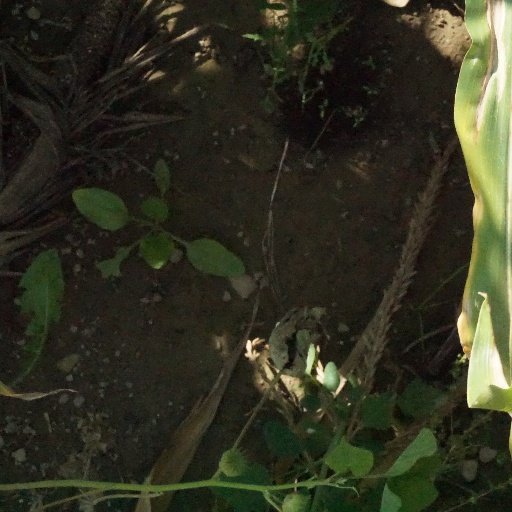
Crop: maize; corn